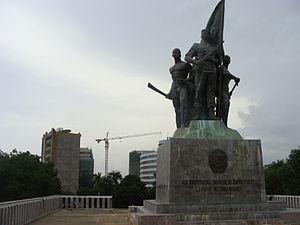
Monument érigé sous le régime Kérékou aux victimes du coup d'état manqué du 16 janvier 1977. Place des martyrs, Cotonou, Bénin
La place du Souvenir, anciennement appelée Place des Martyrs, est une place de la ville de Cotonou, au Bénin, située dans le quartier Haie Vive. Elle occupe l'angle entre la Rue 390 et la Route de l'aéroport.